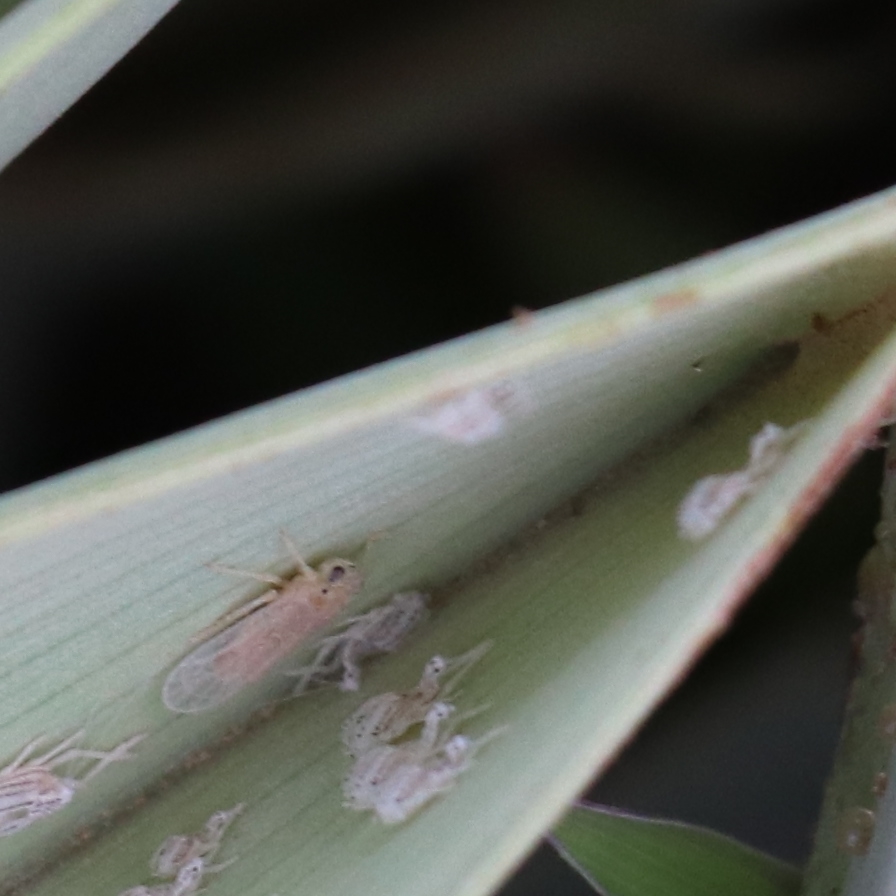
Label: Bug